Albert Gutterson

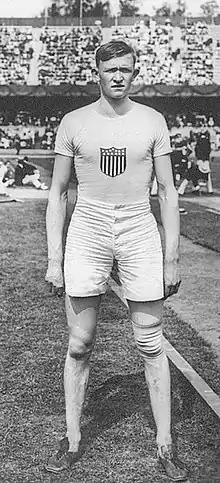
Albert Gutterson at the 1912 Olympics

Albert Lovejoy Gutterson (August 23, 1887 – April 7, 1965) was an American athlete who won a gold medal in the long jump at the 1912 Summer Olympics. Gutterson also set a new Olympic record of 7.60 meters at this event.